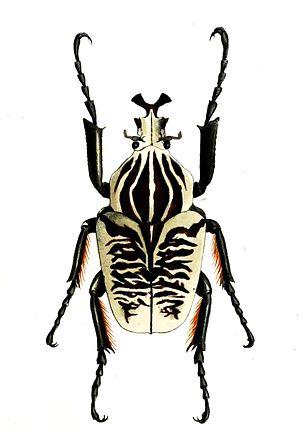
Goliathus albosignatus est une espèce de coléoptères de la famille des Scarabaeidae et de la tribu des Goliathini.